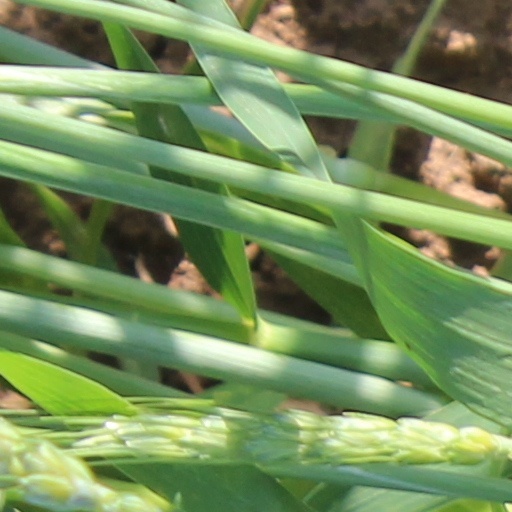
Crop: wheat